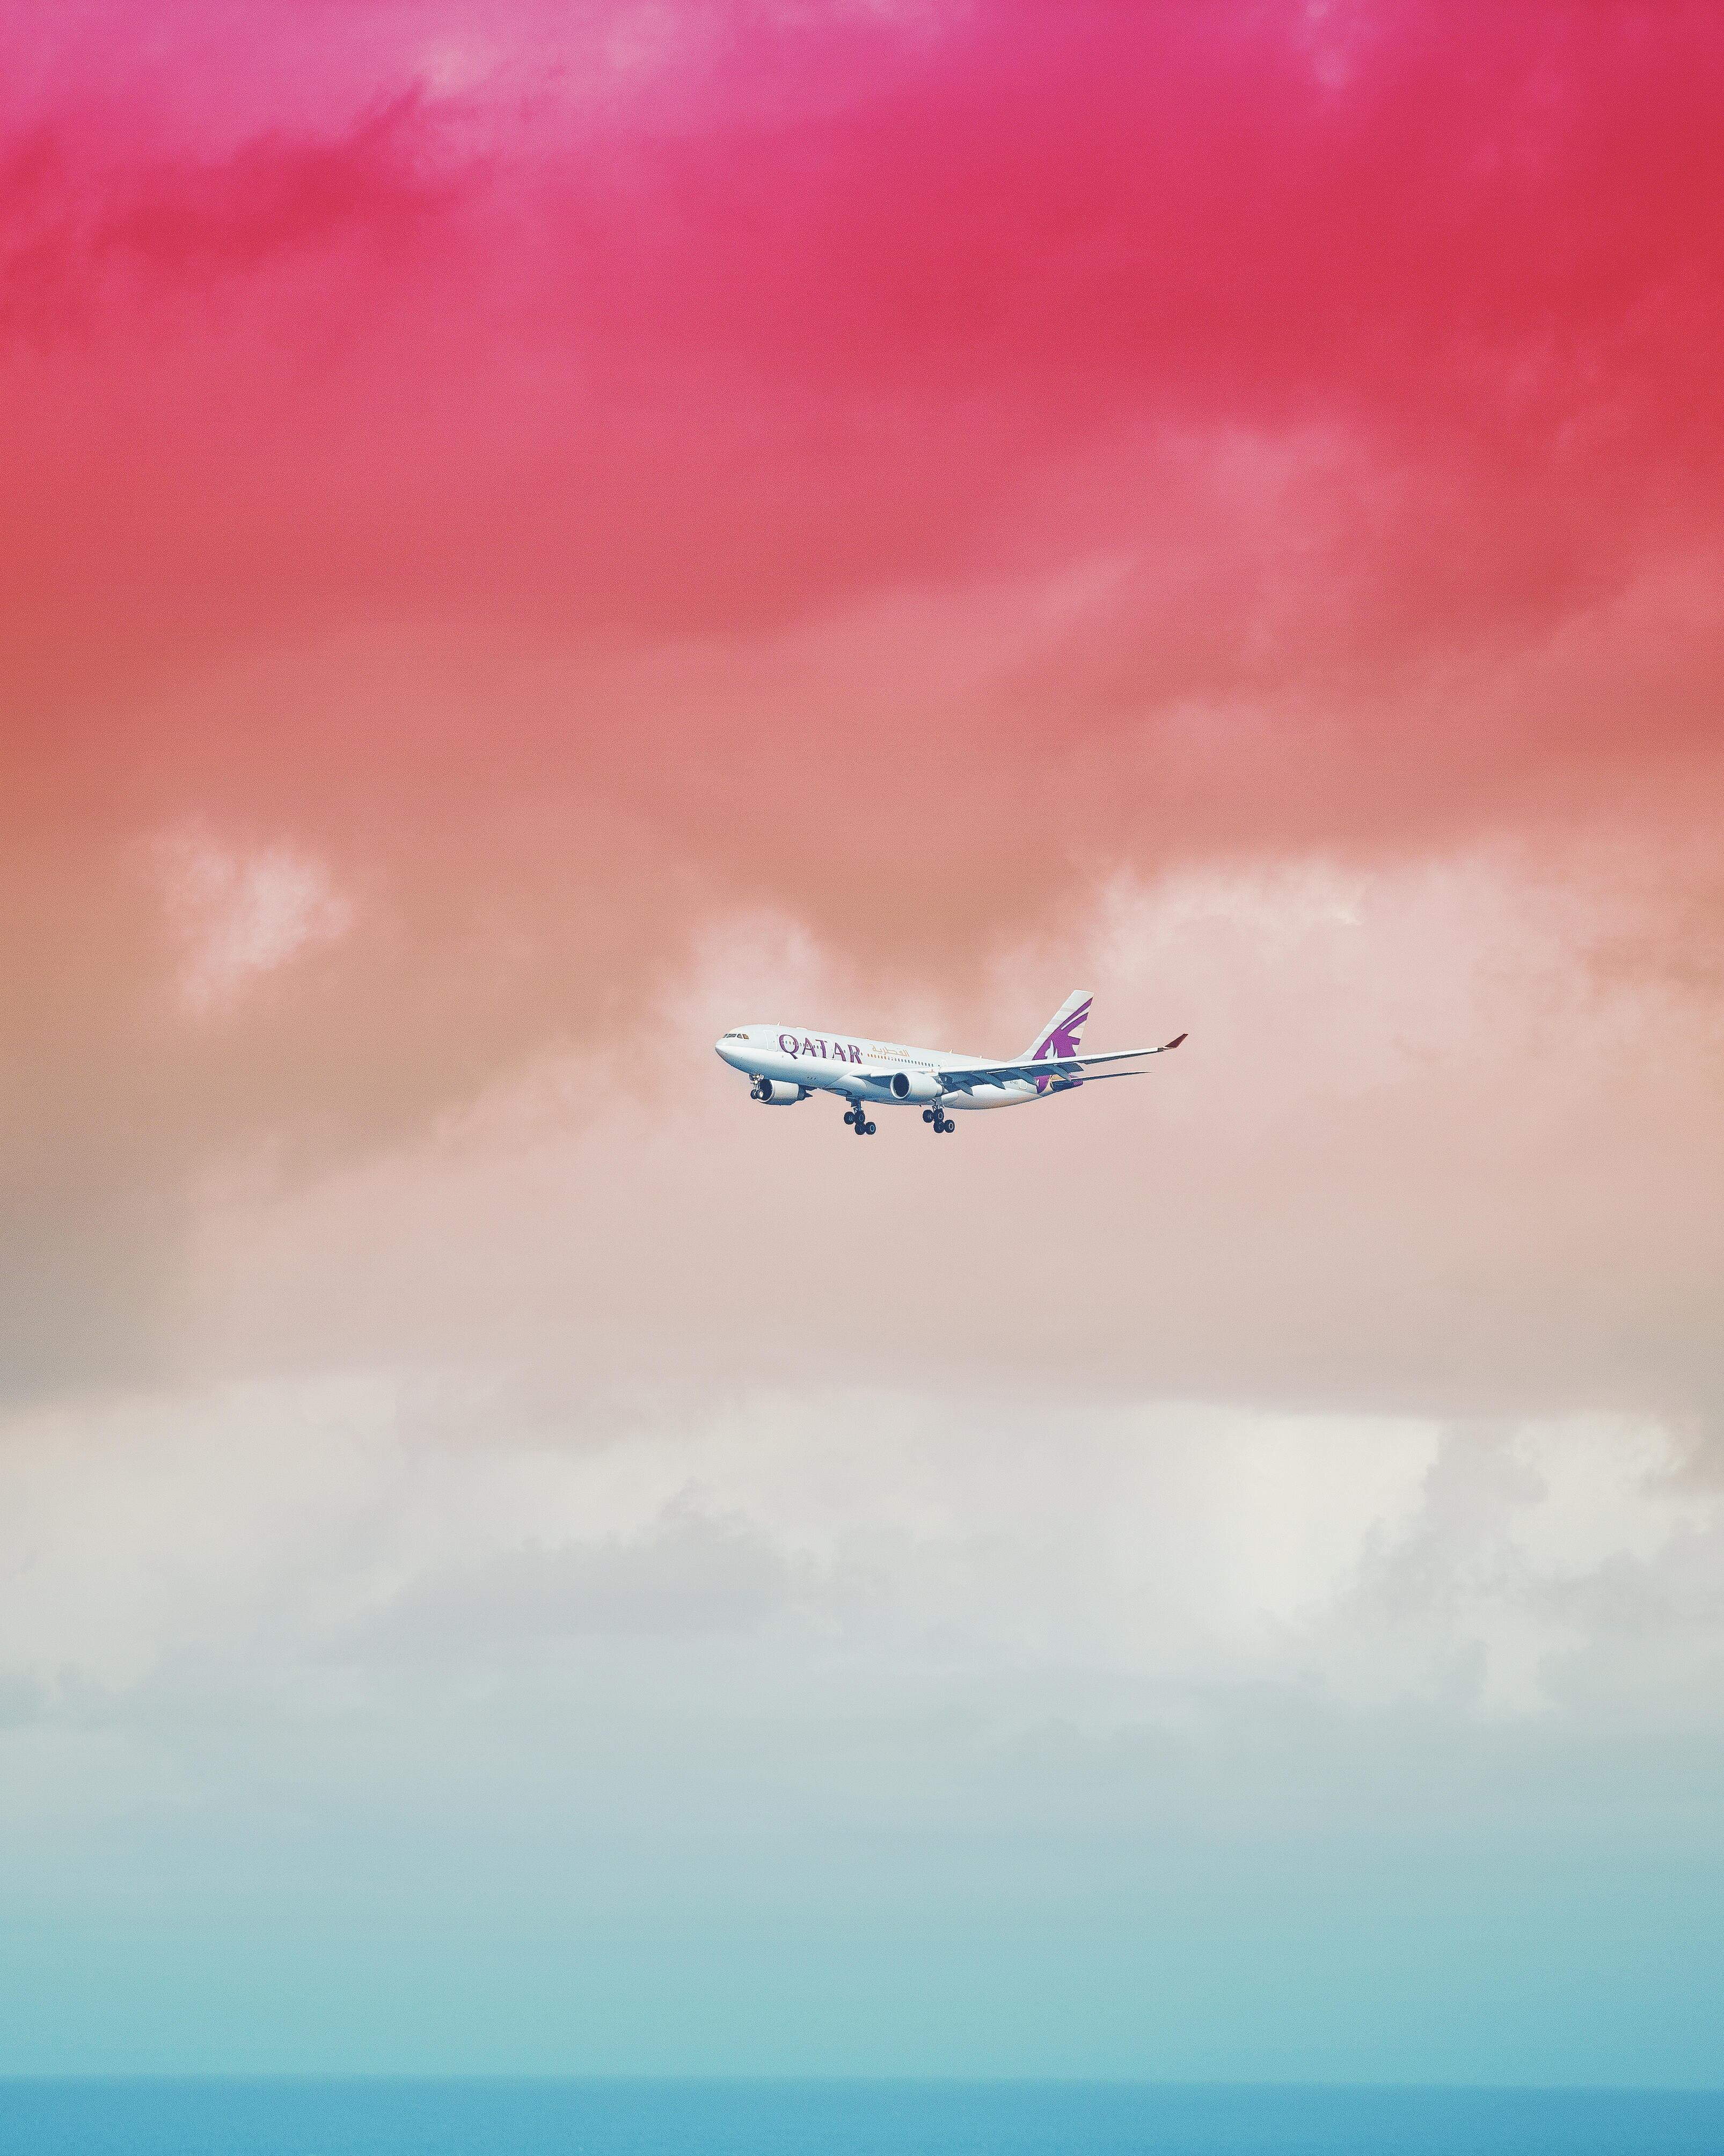
wing, cloud, sky, airplane, plane, aircraft, vehicle, aviation, color, flight, blue, toy, colour, gradient, airliner, atmosphere of earth, computer wallpaper